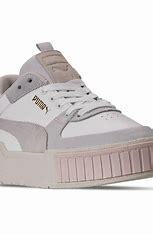
Brand: Puma
Model: Cali Sport